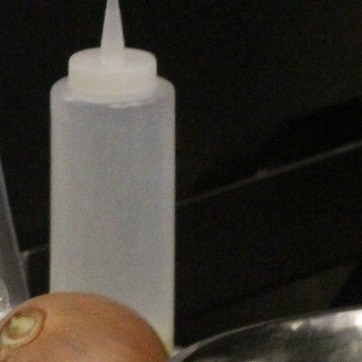
Material: plastic